Great Migration (African American)

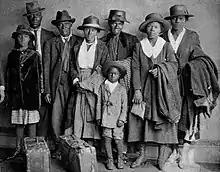
The Arthur family arrived at Chicago's Polk Street Depot on August 30, 1920, during the Great Migration.

The primary factors for migration among southern African Americans were segregation, indentured servitude, convict leasing, an increase in the spread of racist ideology, widespread lynching (nearly 3,500 African Americans were lynched between 1882 and 1968), and lack of social and economic opportunities in the South. Some factors pulled migrants to the north, such as labor shortages in northern factories brought about by World War I, resulting in thousands of jobs in steel mills, railroads, meatpacking plants, and the automobile industry. The pull of jobs in the north was strengthened by the efforts of labor agents sent by northern businessmen to recruit southern workers. Northern companies offered special incentives to encourage Black workers to relocate, including free transportation and low-cost housing.